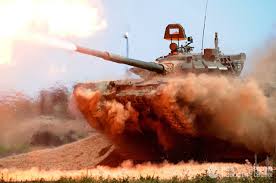
Label: Tank